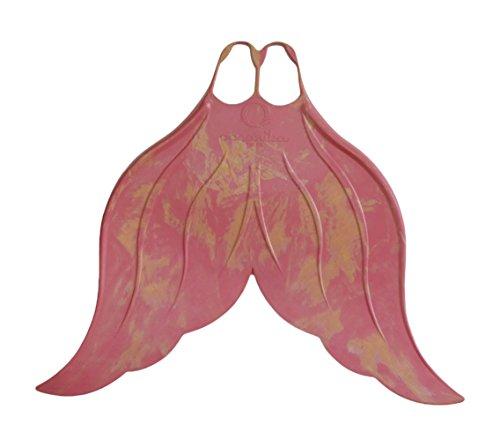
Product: Mahina Mermaid Kids MerFin Classic Swim Mono-Fin Costume, X-Small, Coral
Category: Sports & Outdoors | Sports & Fitness | Swimming | Training Equipment | Training Fins
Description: The MerFin provides the wearer with the experience of looking and feeling like a Mermaid due to its sleek design, allowing the user to glide through the water.
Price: $59.99
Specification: ProductDimensions:2.2x23.6x20.2inches|ItemWeight:4.75pounds|ShippingWeight:4.8pounds(Viewshippingratesandpolicies)|ASIN:B0195YD5AI|Itemmodelnumber:4490|Manufacturerrecommendedage:6-15years